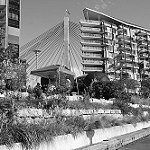
Label: B & W